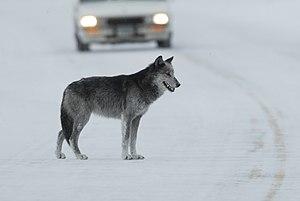
La Rivière Lamar est un affluent de la rivière Yellowstone, entièrement situé dans le Parc national de Yellowstone. Son cours s'étend sur 64 km dans le nord-ouest du Wyoming aux États-Unis.